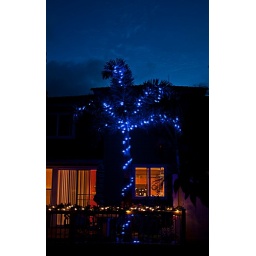
tree lit in blue